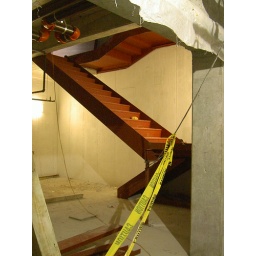
The steel stairs in the stairwells are being constructed. The treads up to the ground floor have been placed.